Poynter Lecture

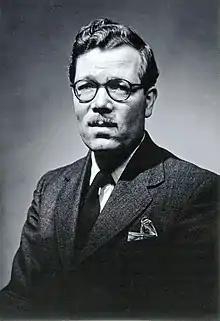
Frederick Noël Lawrence Poynter, BSHM co-founder

The Poynter Lecture is given every two years at the British Society for the History of Medicine in memory of Noël Poynter, past president of BSHM, who was Director of the Wellcome Institute for the History of Medicine from 1964 to 1973.